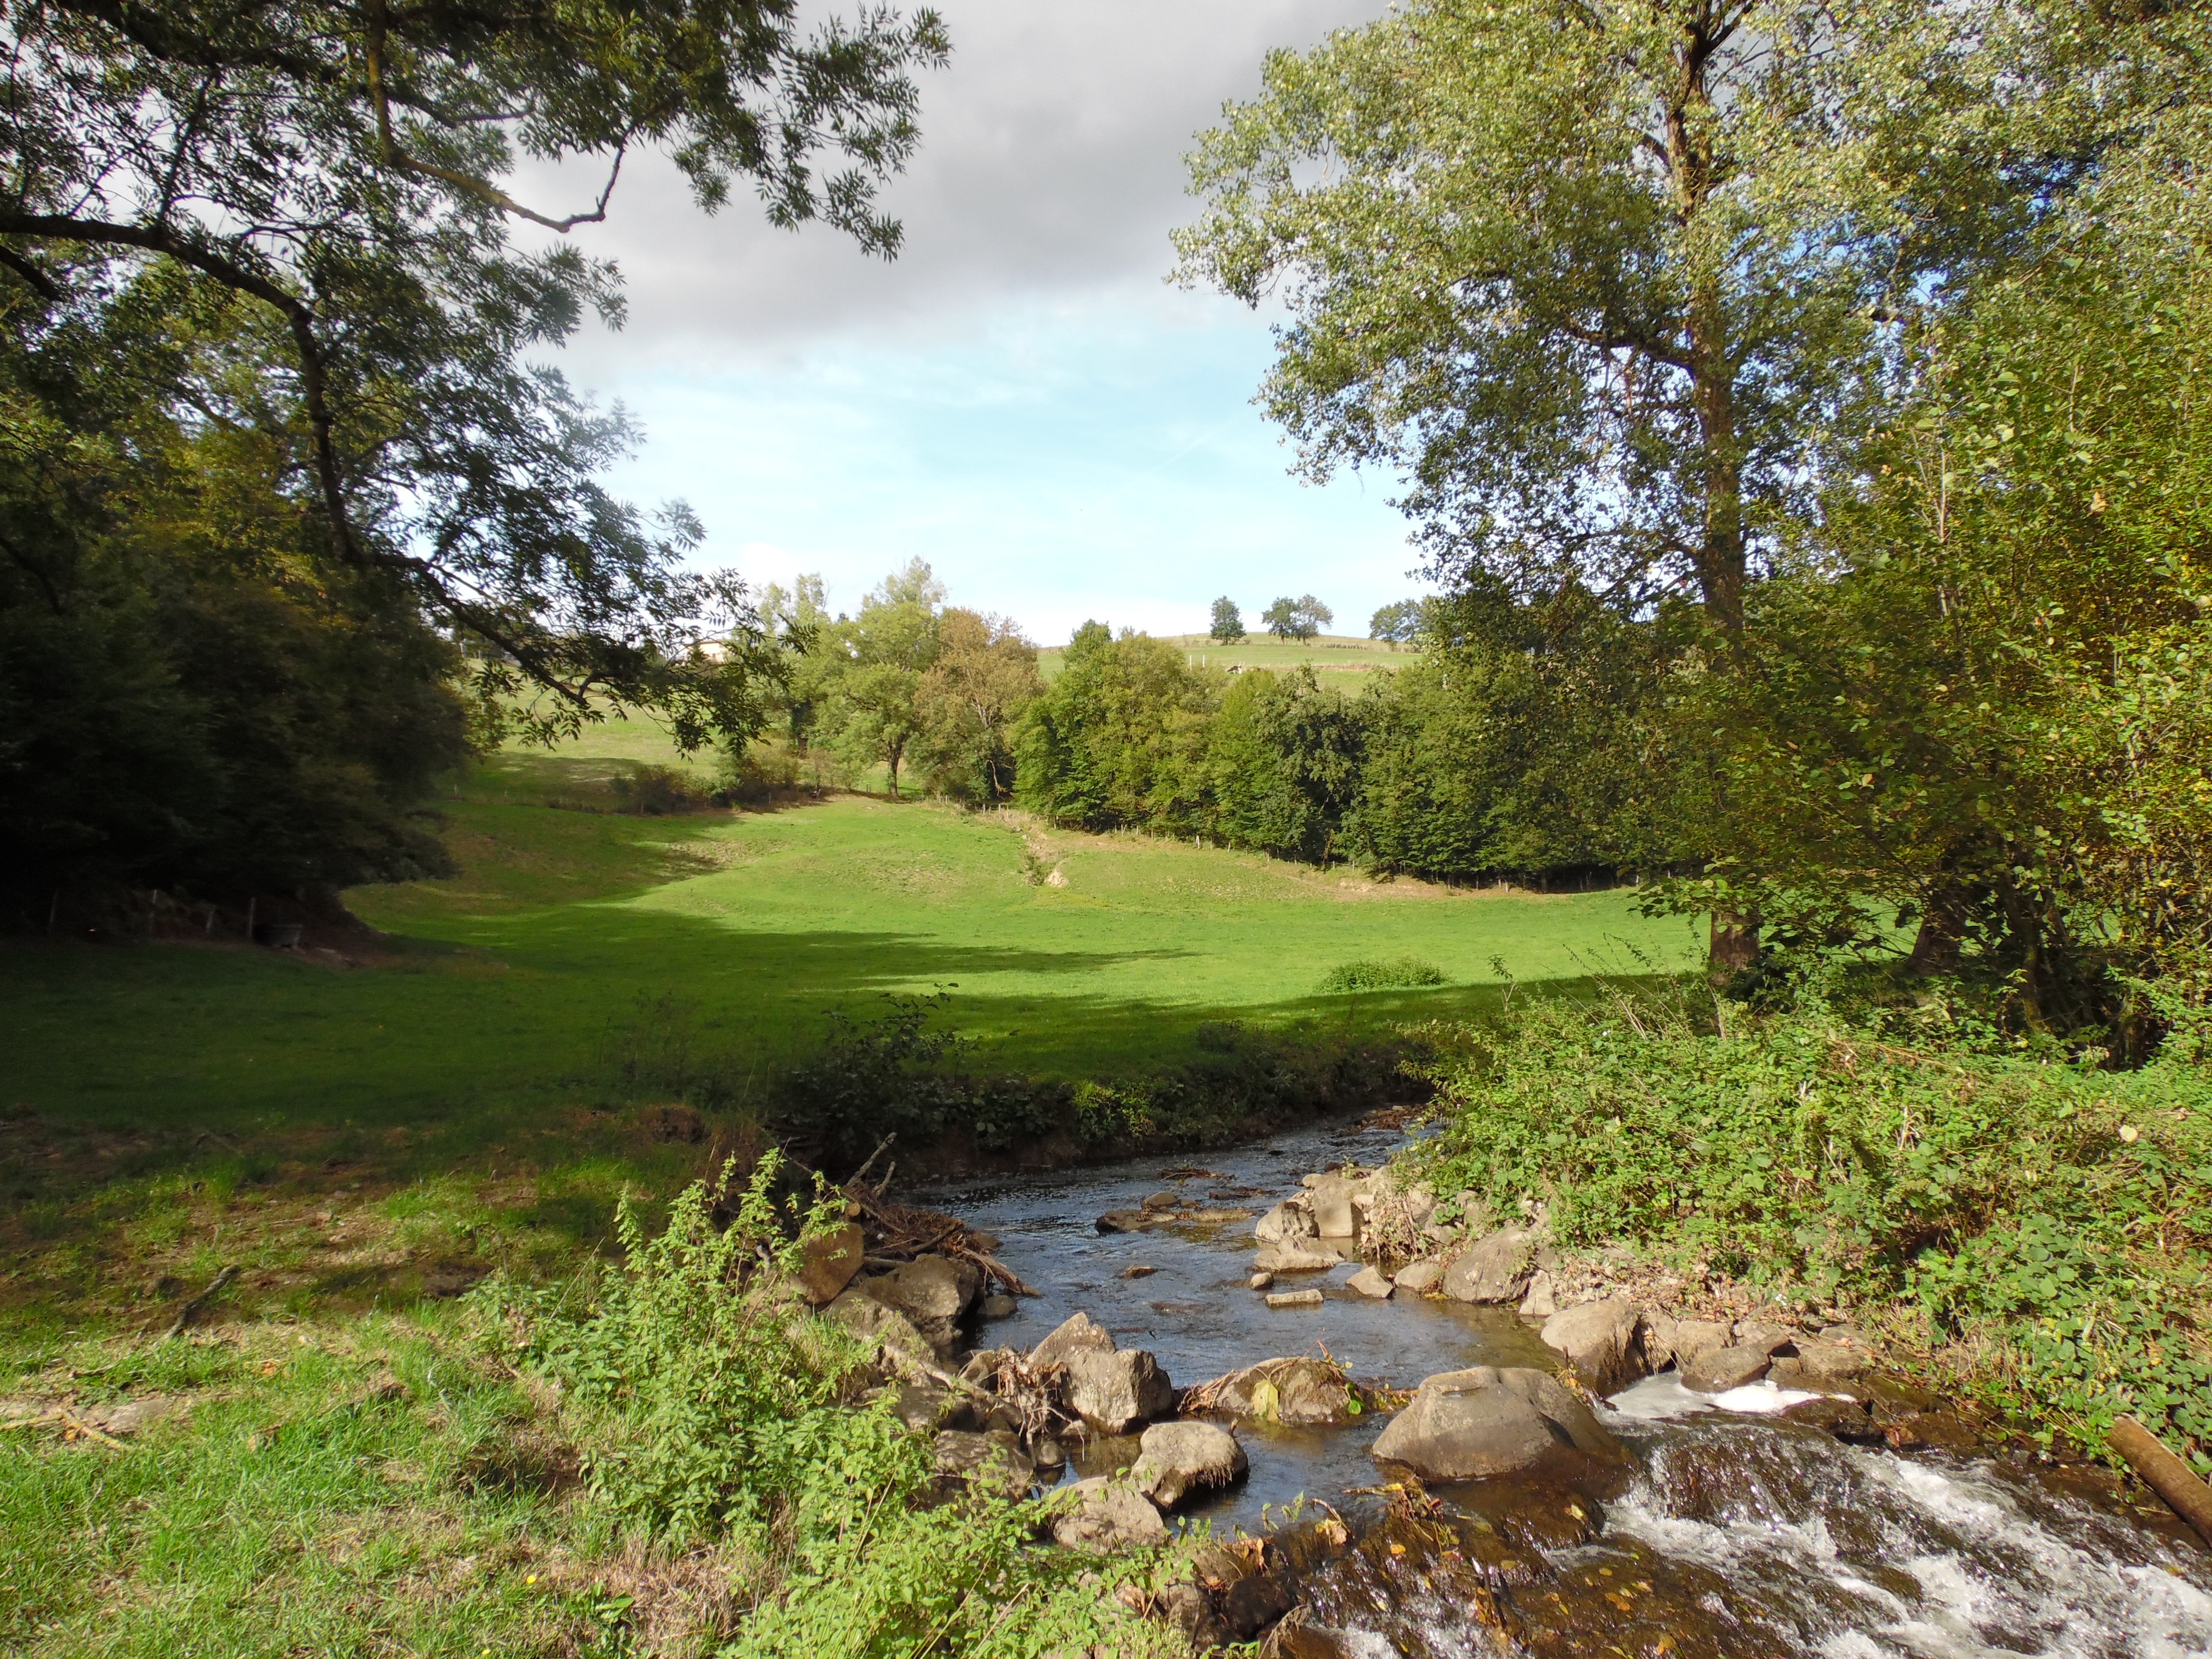
tree, nature, grass, structure, trail, lawn, meadow, river, pond, golf course, woodland, meadows, sport venue